Irish republicanism

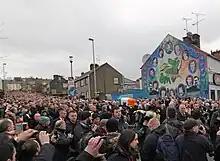
The funeral procession of Irish republican politician Martin McGuinness, Derry, Northern Ireland

Irish republican and other independence movements were suppressed by the British authorities following the merging of Ireland with Britain into the United Kingdom after the Act of Union in 1801. Nationalist rebellions against British rule in 1803, by Robert Emmet, 1848 (by the Young Irelanders) and 1865 and 1867 (by the Fenians) were followed by harsh reprisals by British forces.